Compañía Vinícola del Norte de España

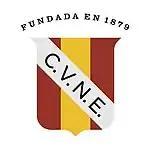

C.V.N.E, Compañía Vinícola del Norte de España (the Northern Spanish Wine Company) is a family winery that was founded in 1879 in the town of Haro in Rioja, Spain. It is within the classification of Denominación de Origen Calificada Rioja.